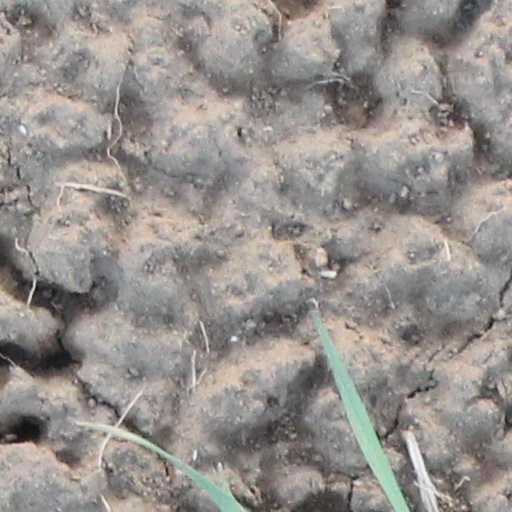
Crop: wheat